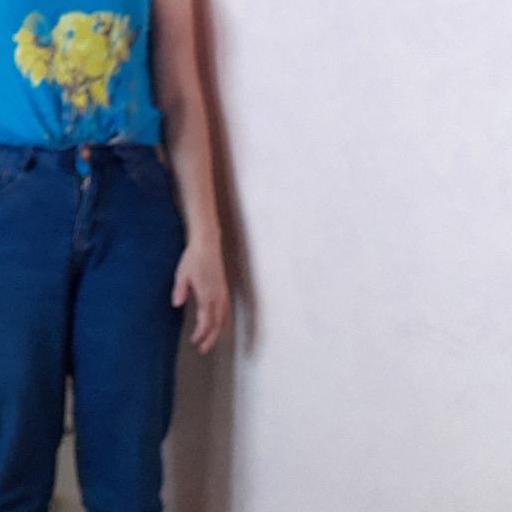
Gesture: no_gesture